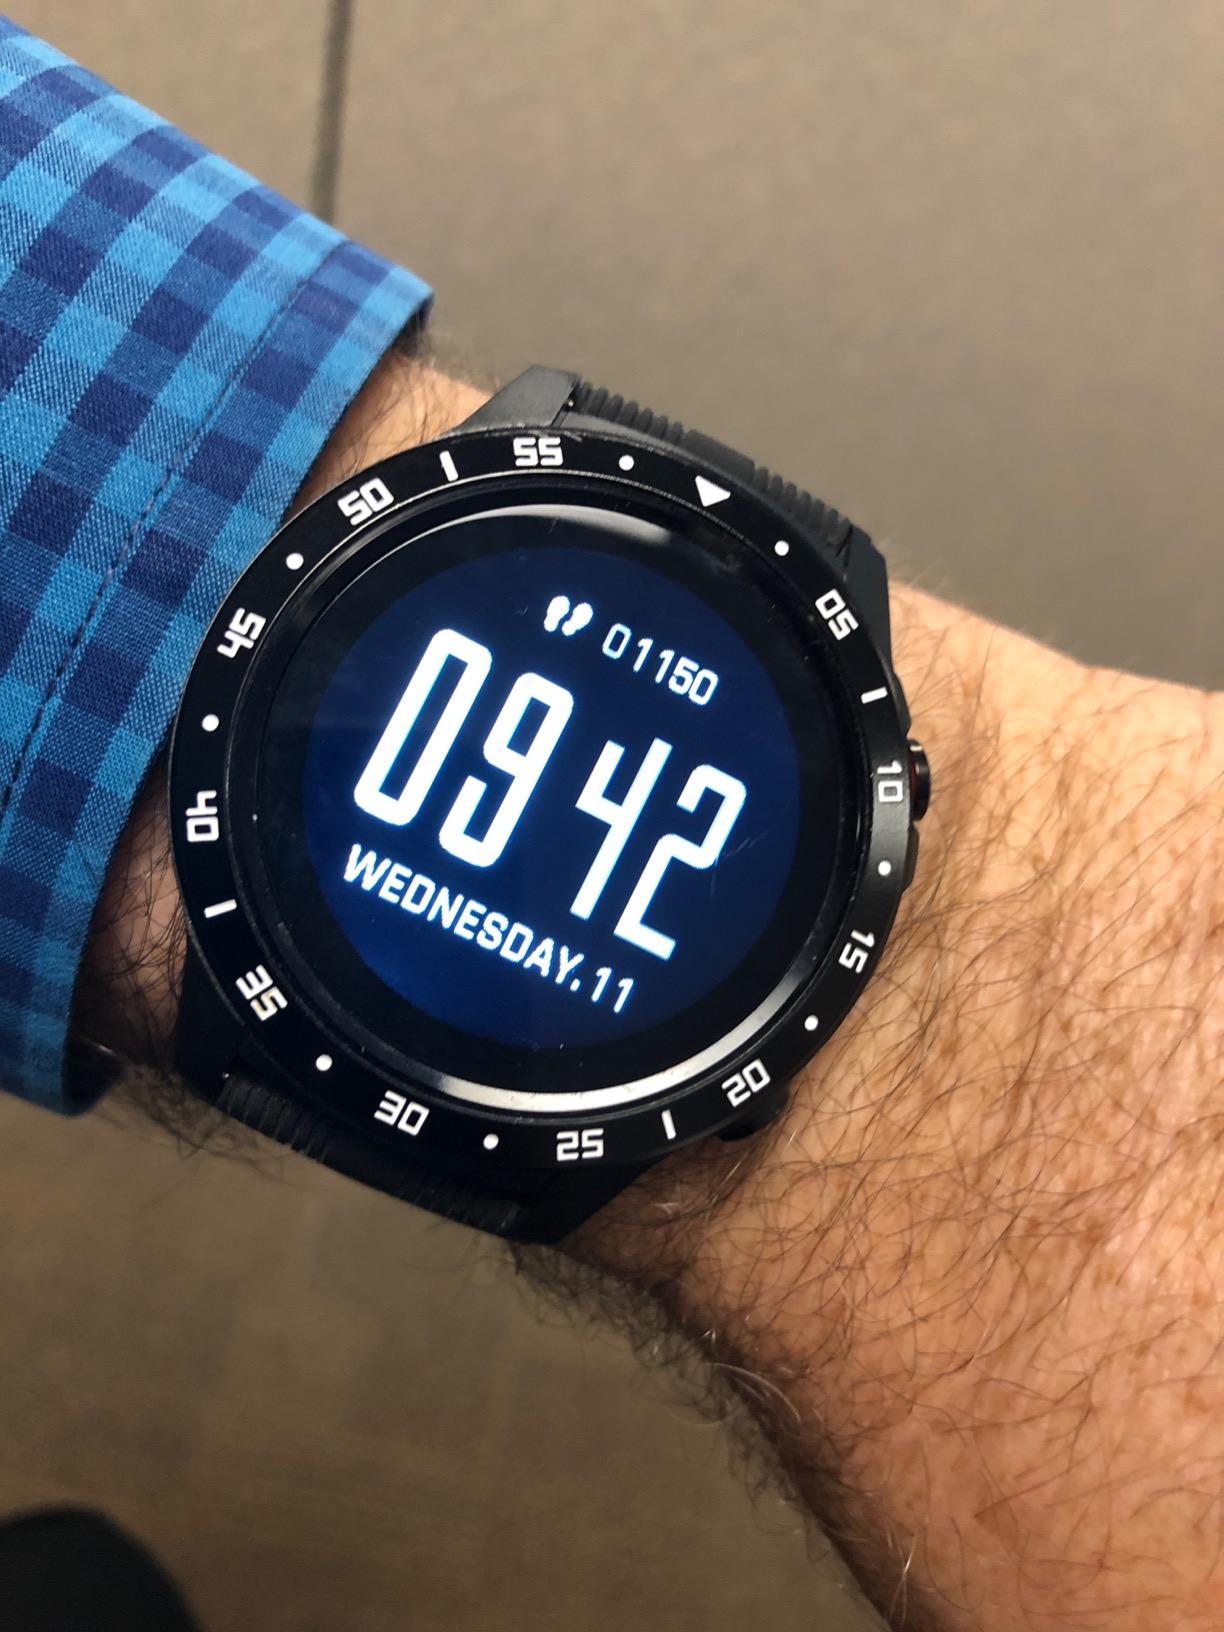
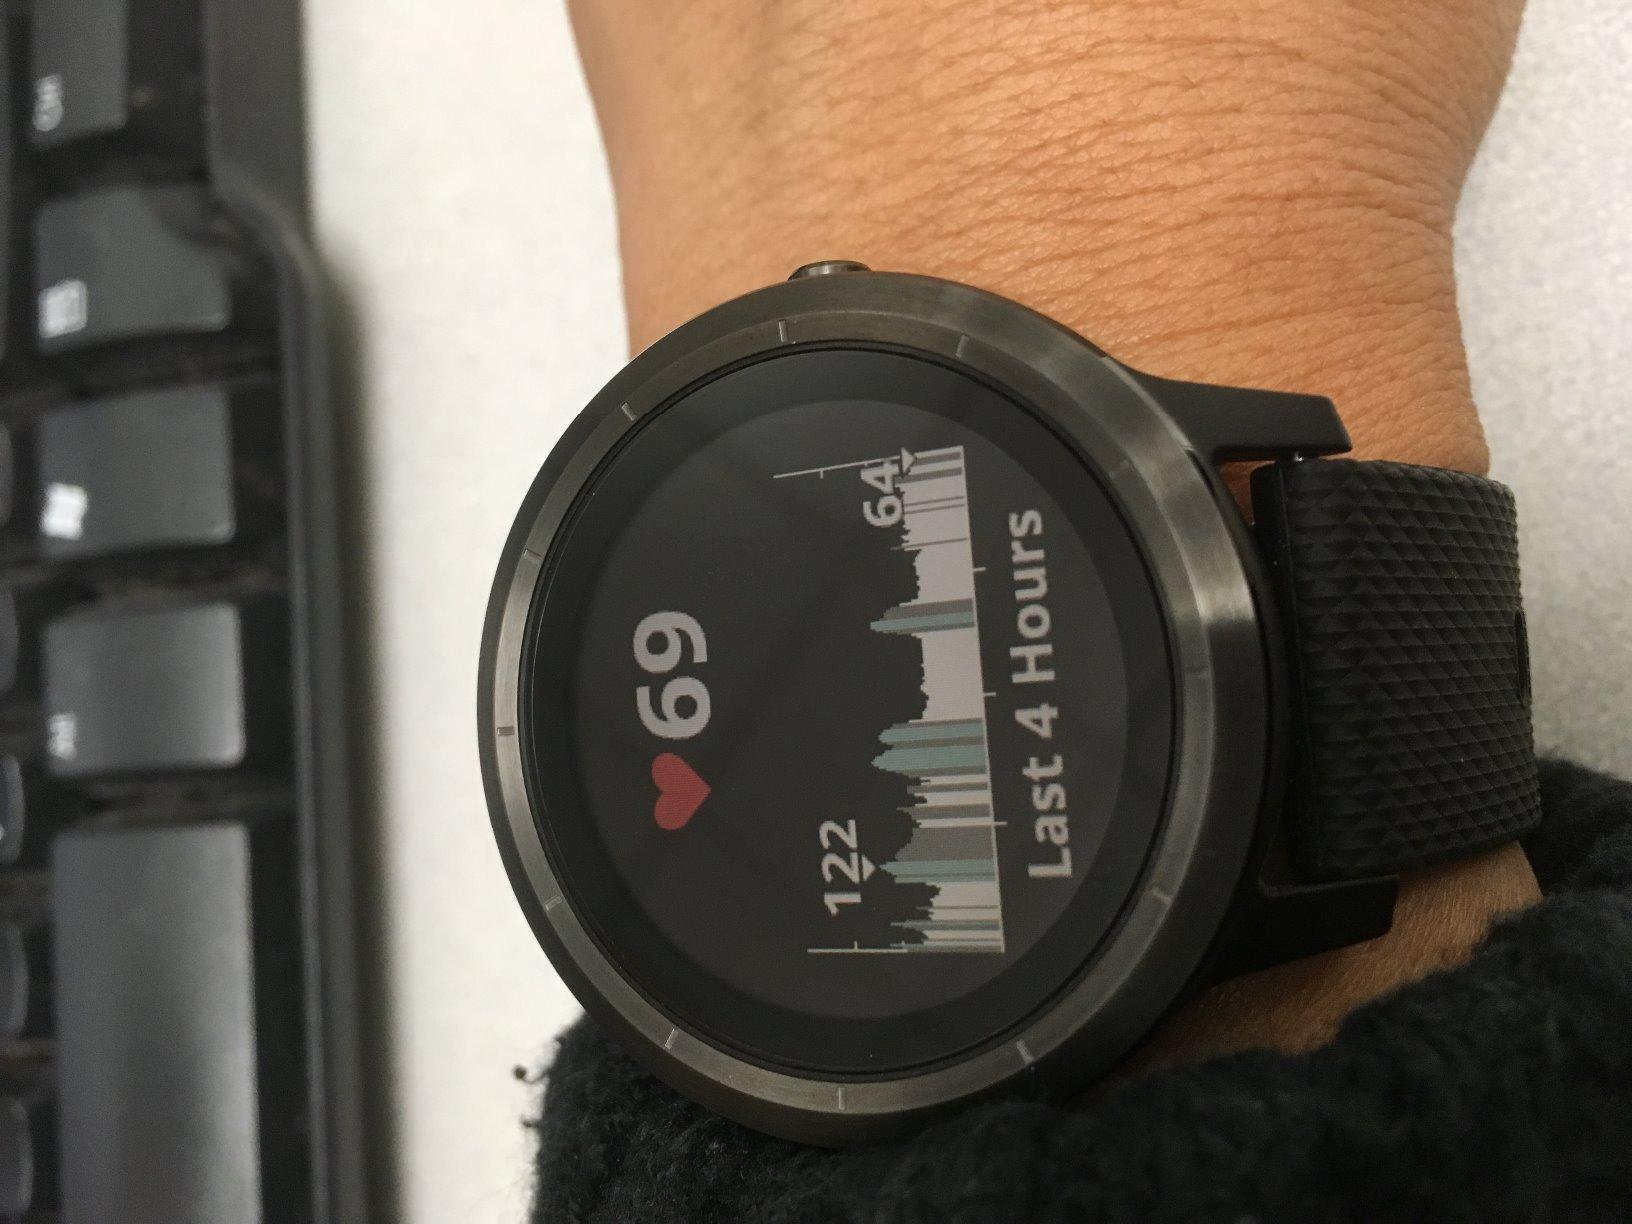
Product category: smartwatch
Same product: no